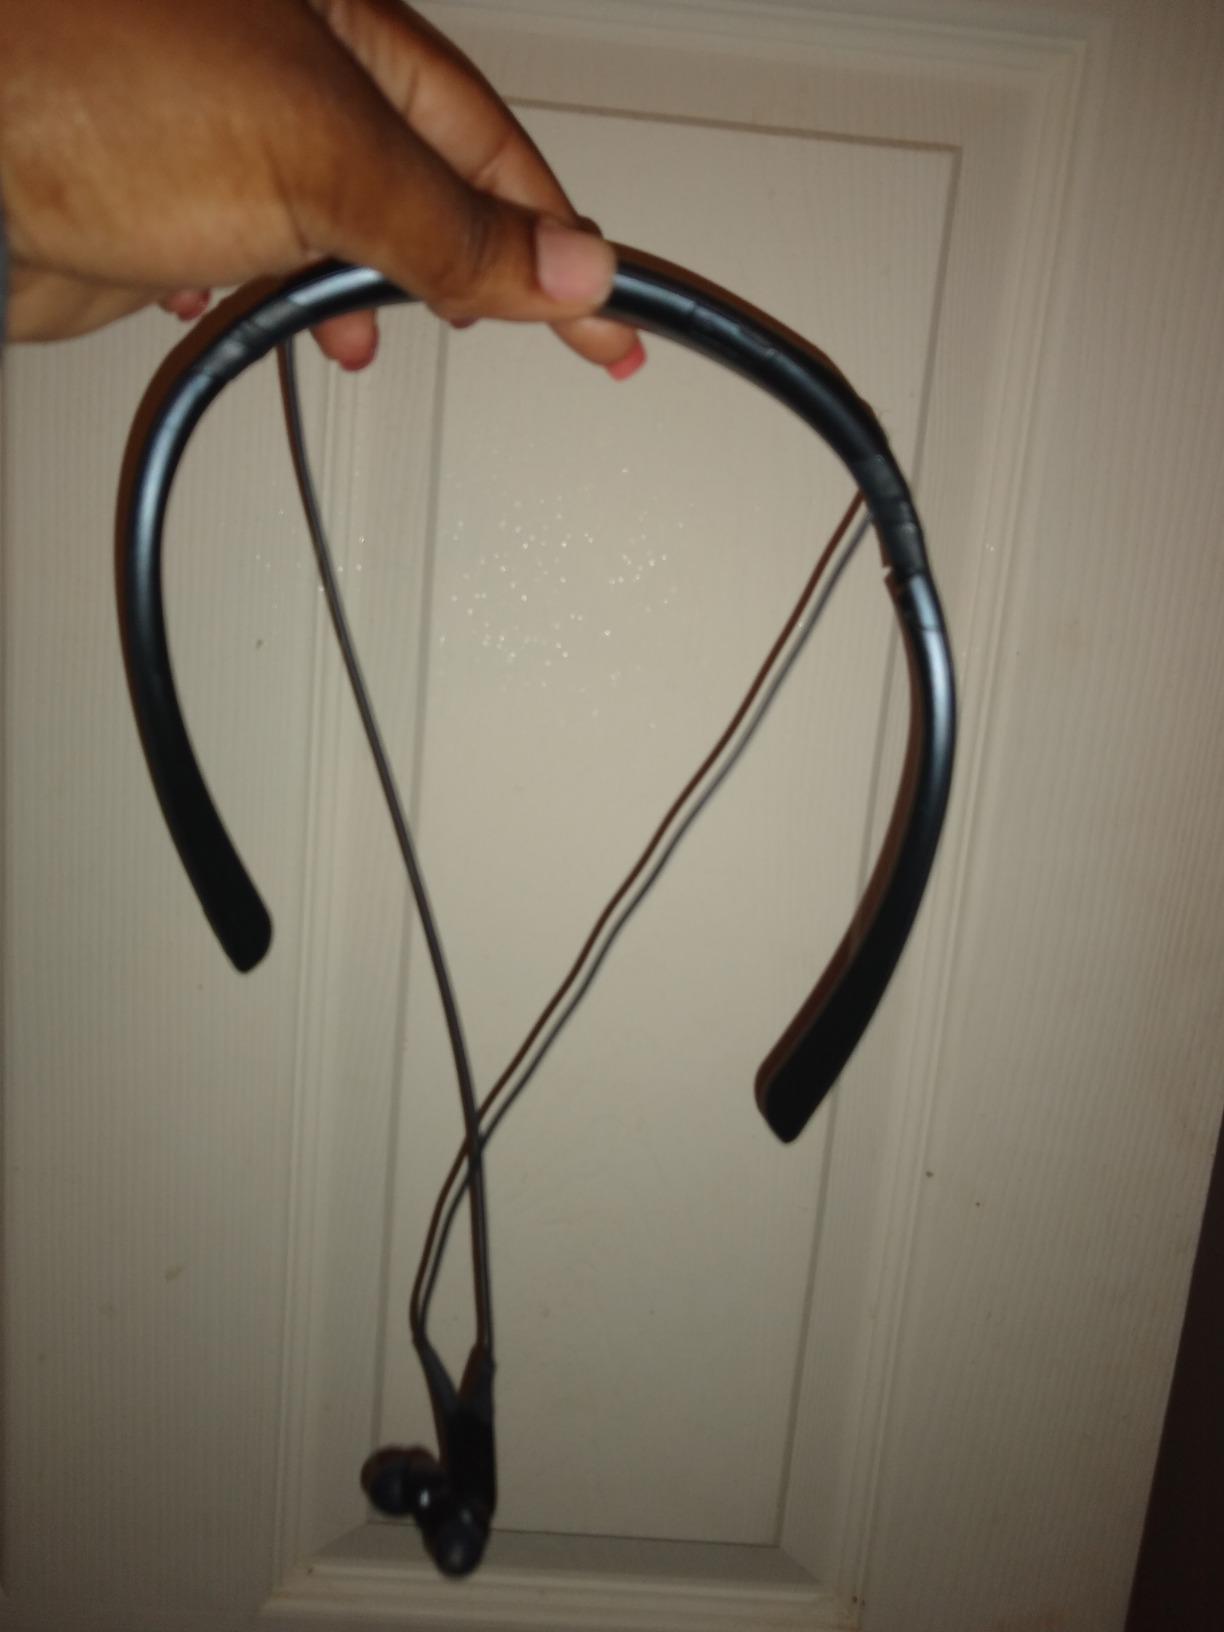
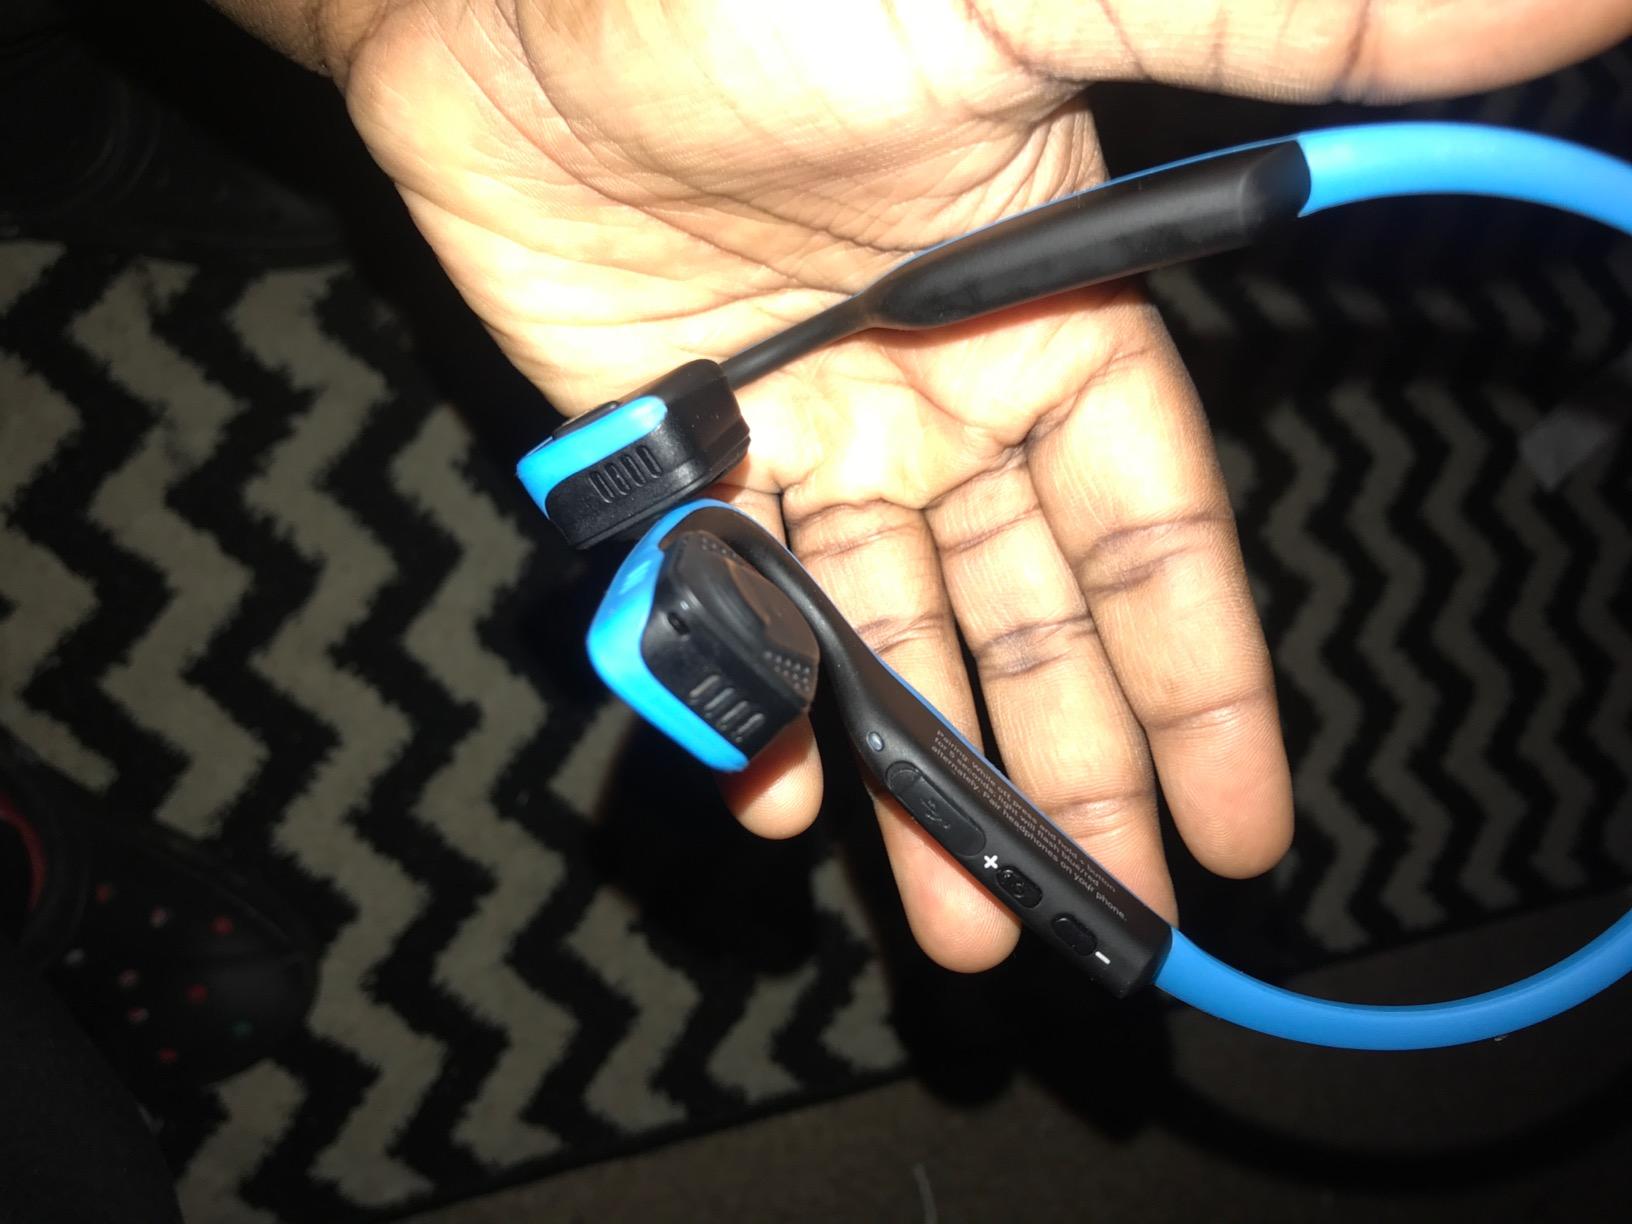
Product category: headphones
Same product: no